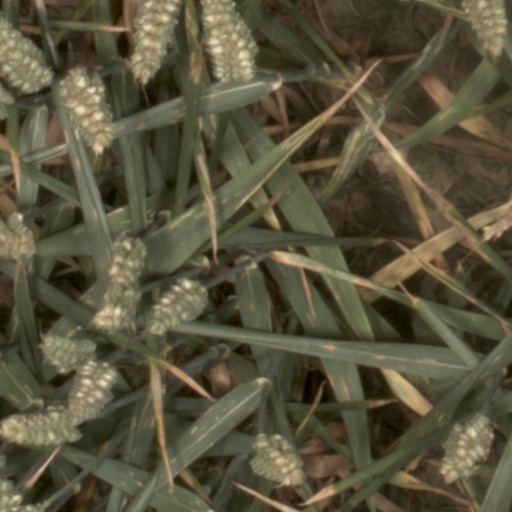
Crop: wheat